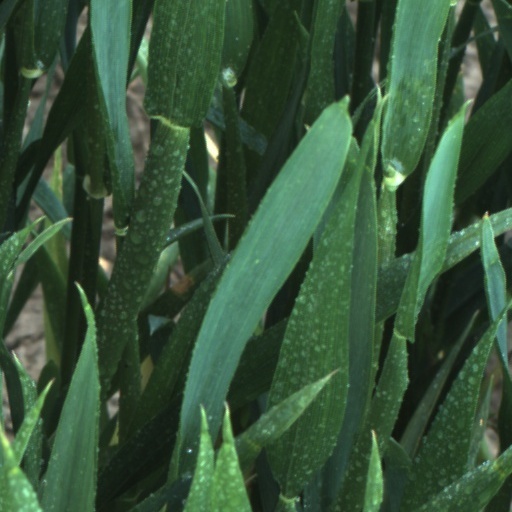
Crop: wheat